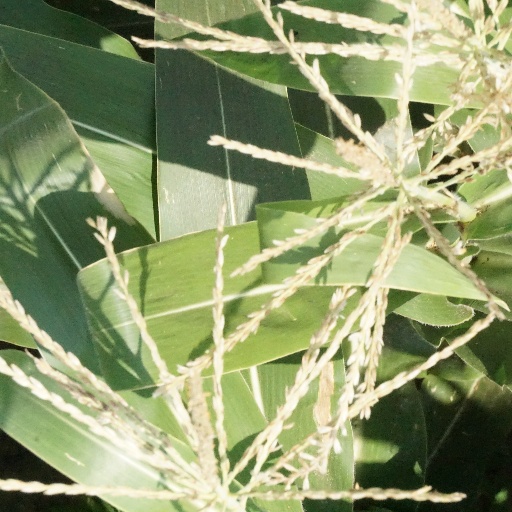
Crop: maize; corn